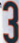
Number: 3